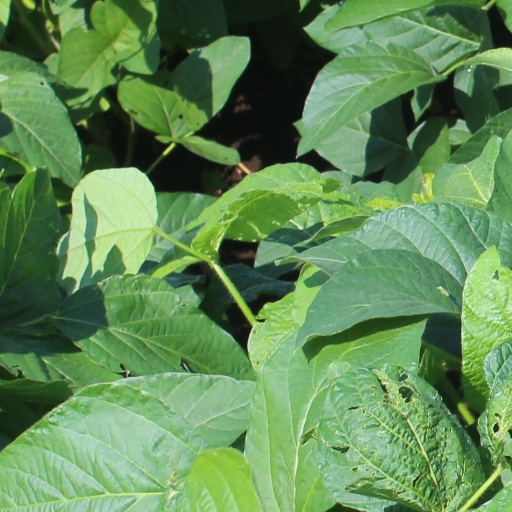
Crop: soybean